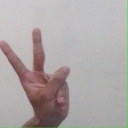
अक्षर: क